Avasara Kalyanam

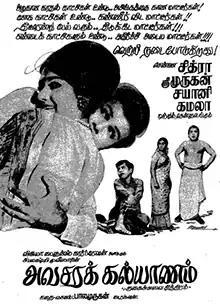
Poster

Avasara Kalyanam is a 1972 Indian Tamil-language comedy film, directed by V. T. Thyagarajan and produced by Subalakshmi Movies. The film's script was written by Bala Murugan. The film stars Jaishankar and Nagesh playing lead roles, with Vanisri, Rama Prabha and V. K. Ramasamy in supporting roles. It was released on 29 June 1972.